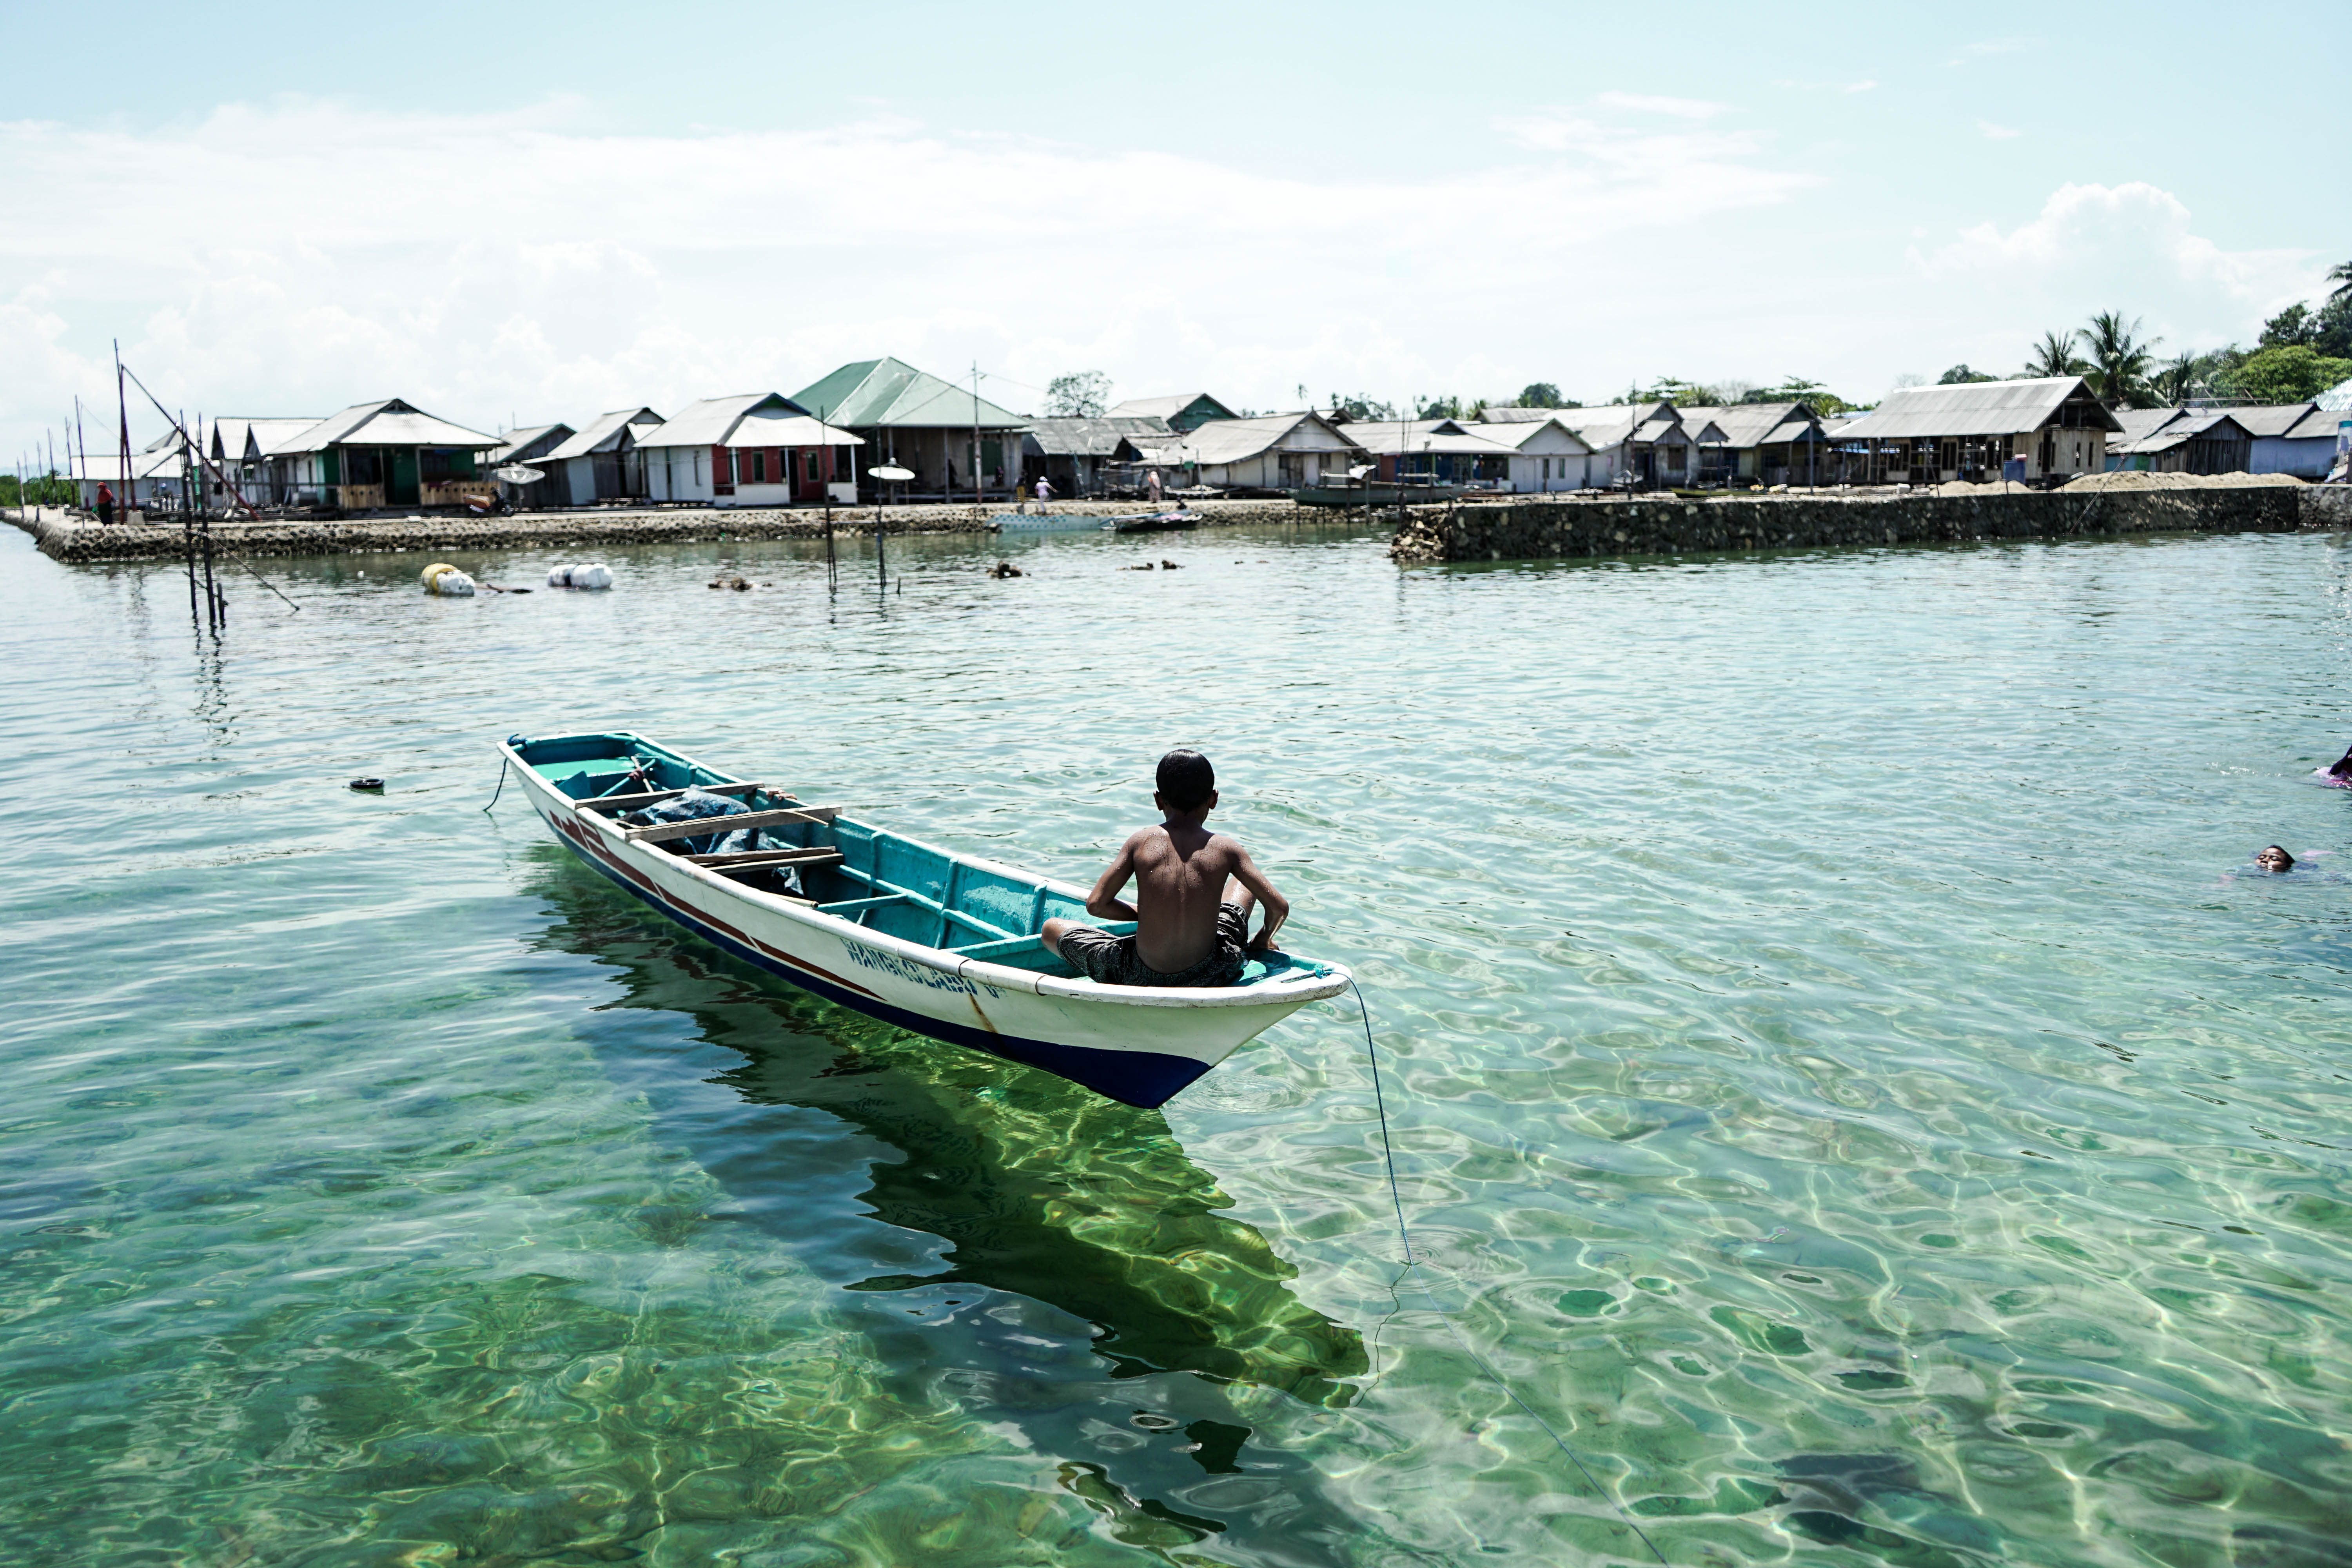
indonesia, water transportation, water, boat, vehicle, sky, boating, tourism, transport, sea, river, mode of transport, waterway, vacation, mountain, watercraft, recreation, ocean, cloud, leisure, lake, travel, city, speedboat, bay, dinghy